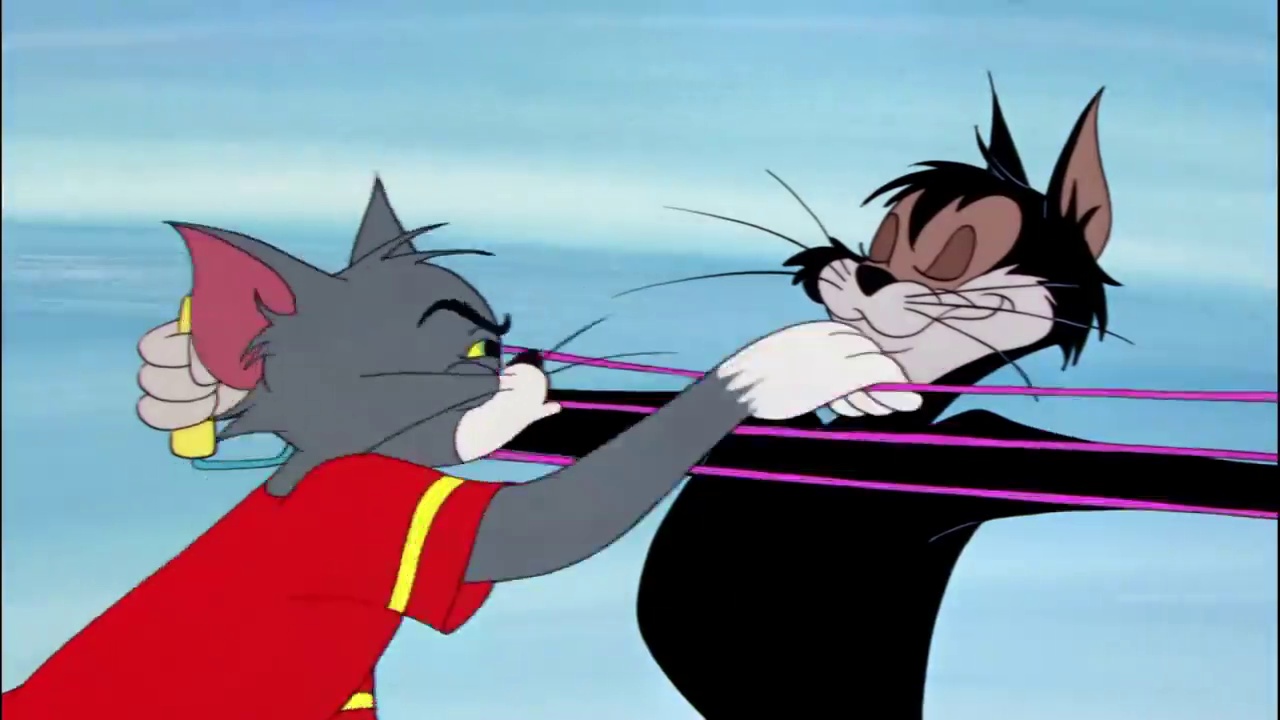
Portrait style: Cartoon Portrait